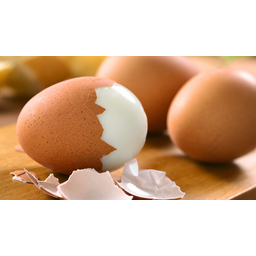
Label: eggshells